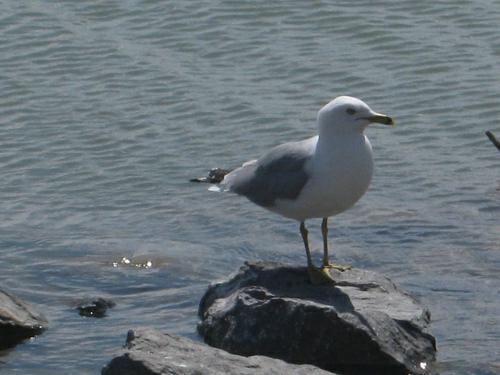
A photo of a herring gull